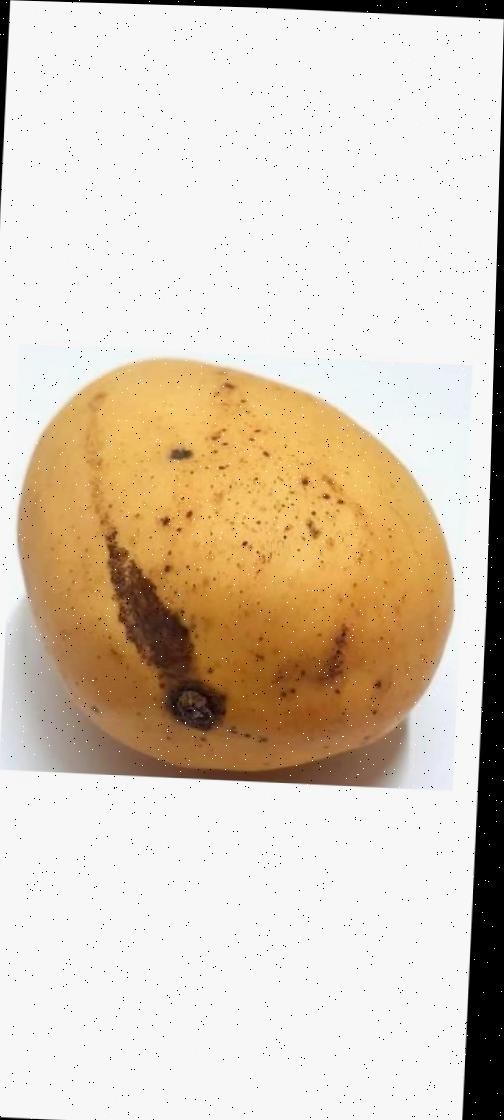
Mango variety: Katimon